Portuguese conquest of Goa

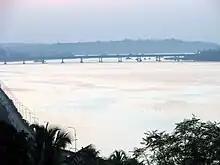
Mandovi river seen from Ribandar

The riverwater was muddy, making fish hard to catch and the water undrinkable, although the heavy rain permitted some of the drinking water to be replenished. The Portuguese also suffered from the constant bombardment from artillery pieces on shore which, though erratic, forced them to frequently relocate the ships and avoid going out onto the decks. They avoided replying, to save ammunition. According to João de Barros: "Thus by hunger and thirst on one part and by war, lightning and Winter thunderstorm on another, the common folk was so stricken that some were driven to desperation."